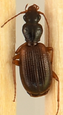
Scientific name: Cymindis neglecta
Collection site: Bartlett Experimental Forest NEON (BART), plot BART_068